Betty Ford

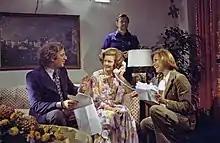
Ford in November 1975, sitting at the Hay–Adams Hotel with television producer Ed Weinberger and actress Mary Tyler Moore during the filming of Ford's cameo appearance on "The Mary Tyler Moore Show"

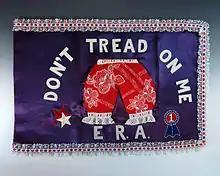
A handmade flag given to Betty Ford that demonstrates her support for the Equal Rights Amendment

Spiro Agnew resigned as vice president on October 10, 1973. Two days later, on October 12, 1973, President Richard Nixon nominated Gerald Ford to serve as vice president. Ford felt an obligation to attend her husband's testimony at his confirmation hearings. During his testimony, Gerald Ford was questioned about attending psychiatric care. After this, Betty Ford was transparent with the news media that she had received psychiatric care. She explained that, while her husband had attended two sessions with a psychiatric doctor, those sessions were for her care, and not care of his own. Gerald Ford was confirmed as vice president by the United States Congress on December 6, 1973, and he took the oath of office before a joint session of the United States Congress while placing his hand upon a bible that Betty Ford held. With her husband assuming the office of vice president, Ford became the second lady of the United States.